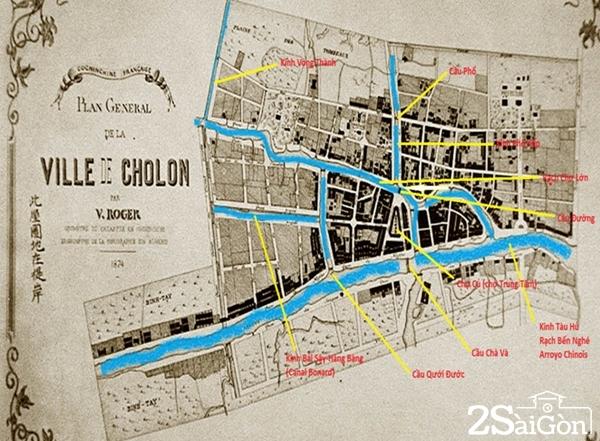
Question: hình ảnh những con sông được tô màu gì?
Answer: được tô màu xanh dương